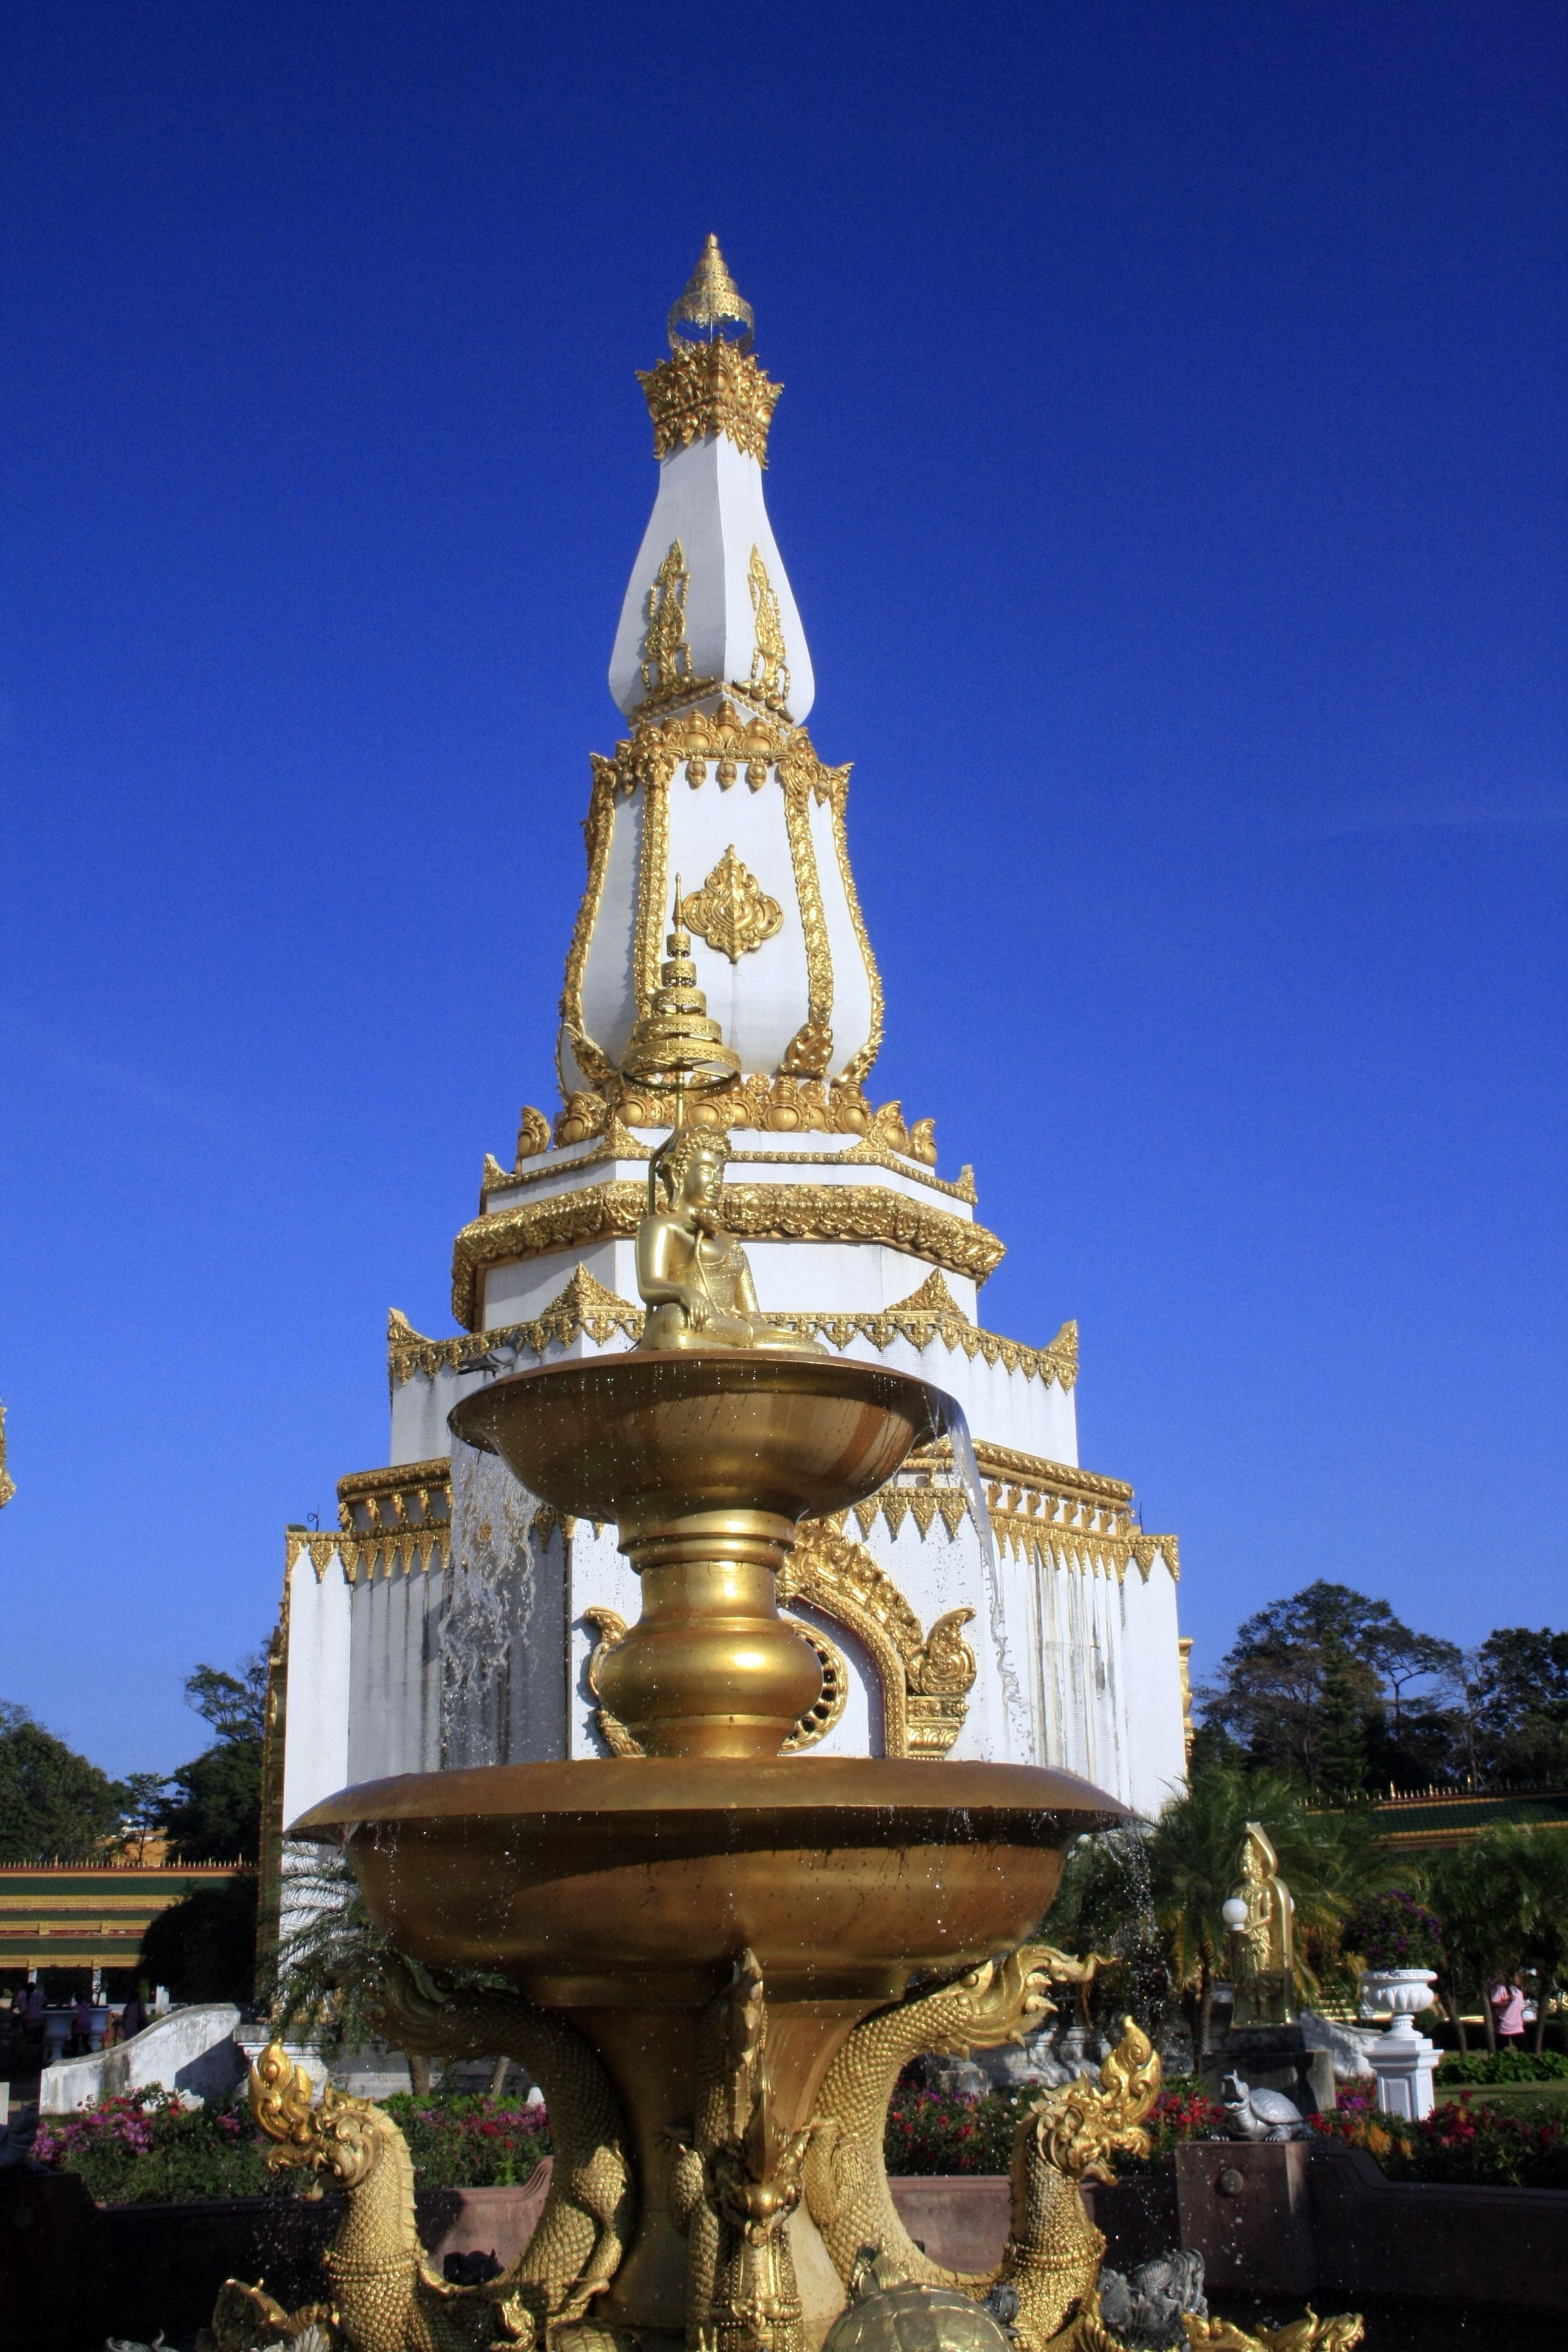
tower, landmark, place of worship, thailand, temple, pagoda, temple complex, nong phok district